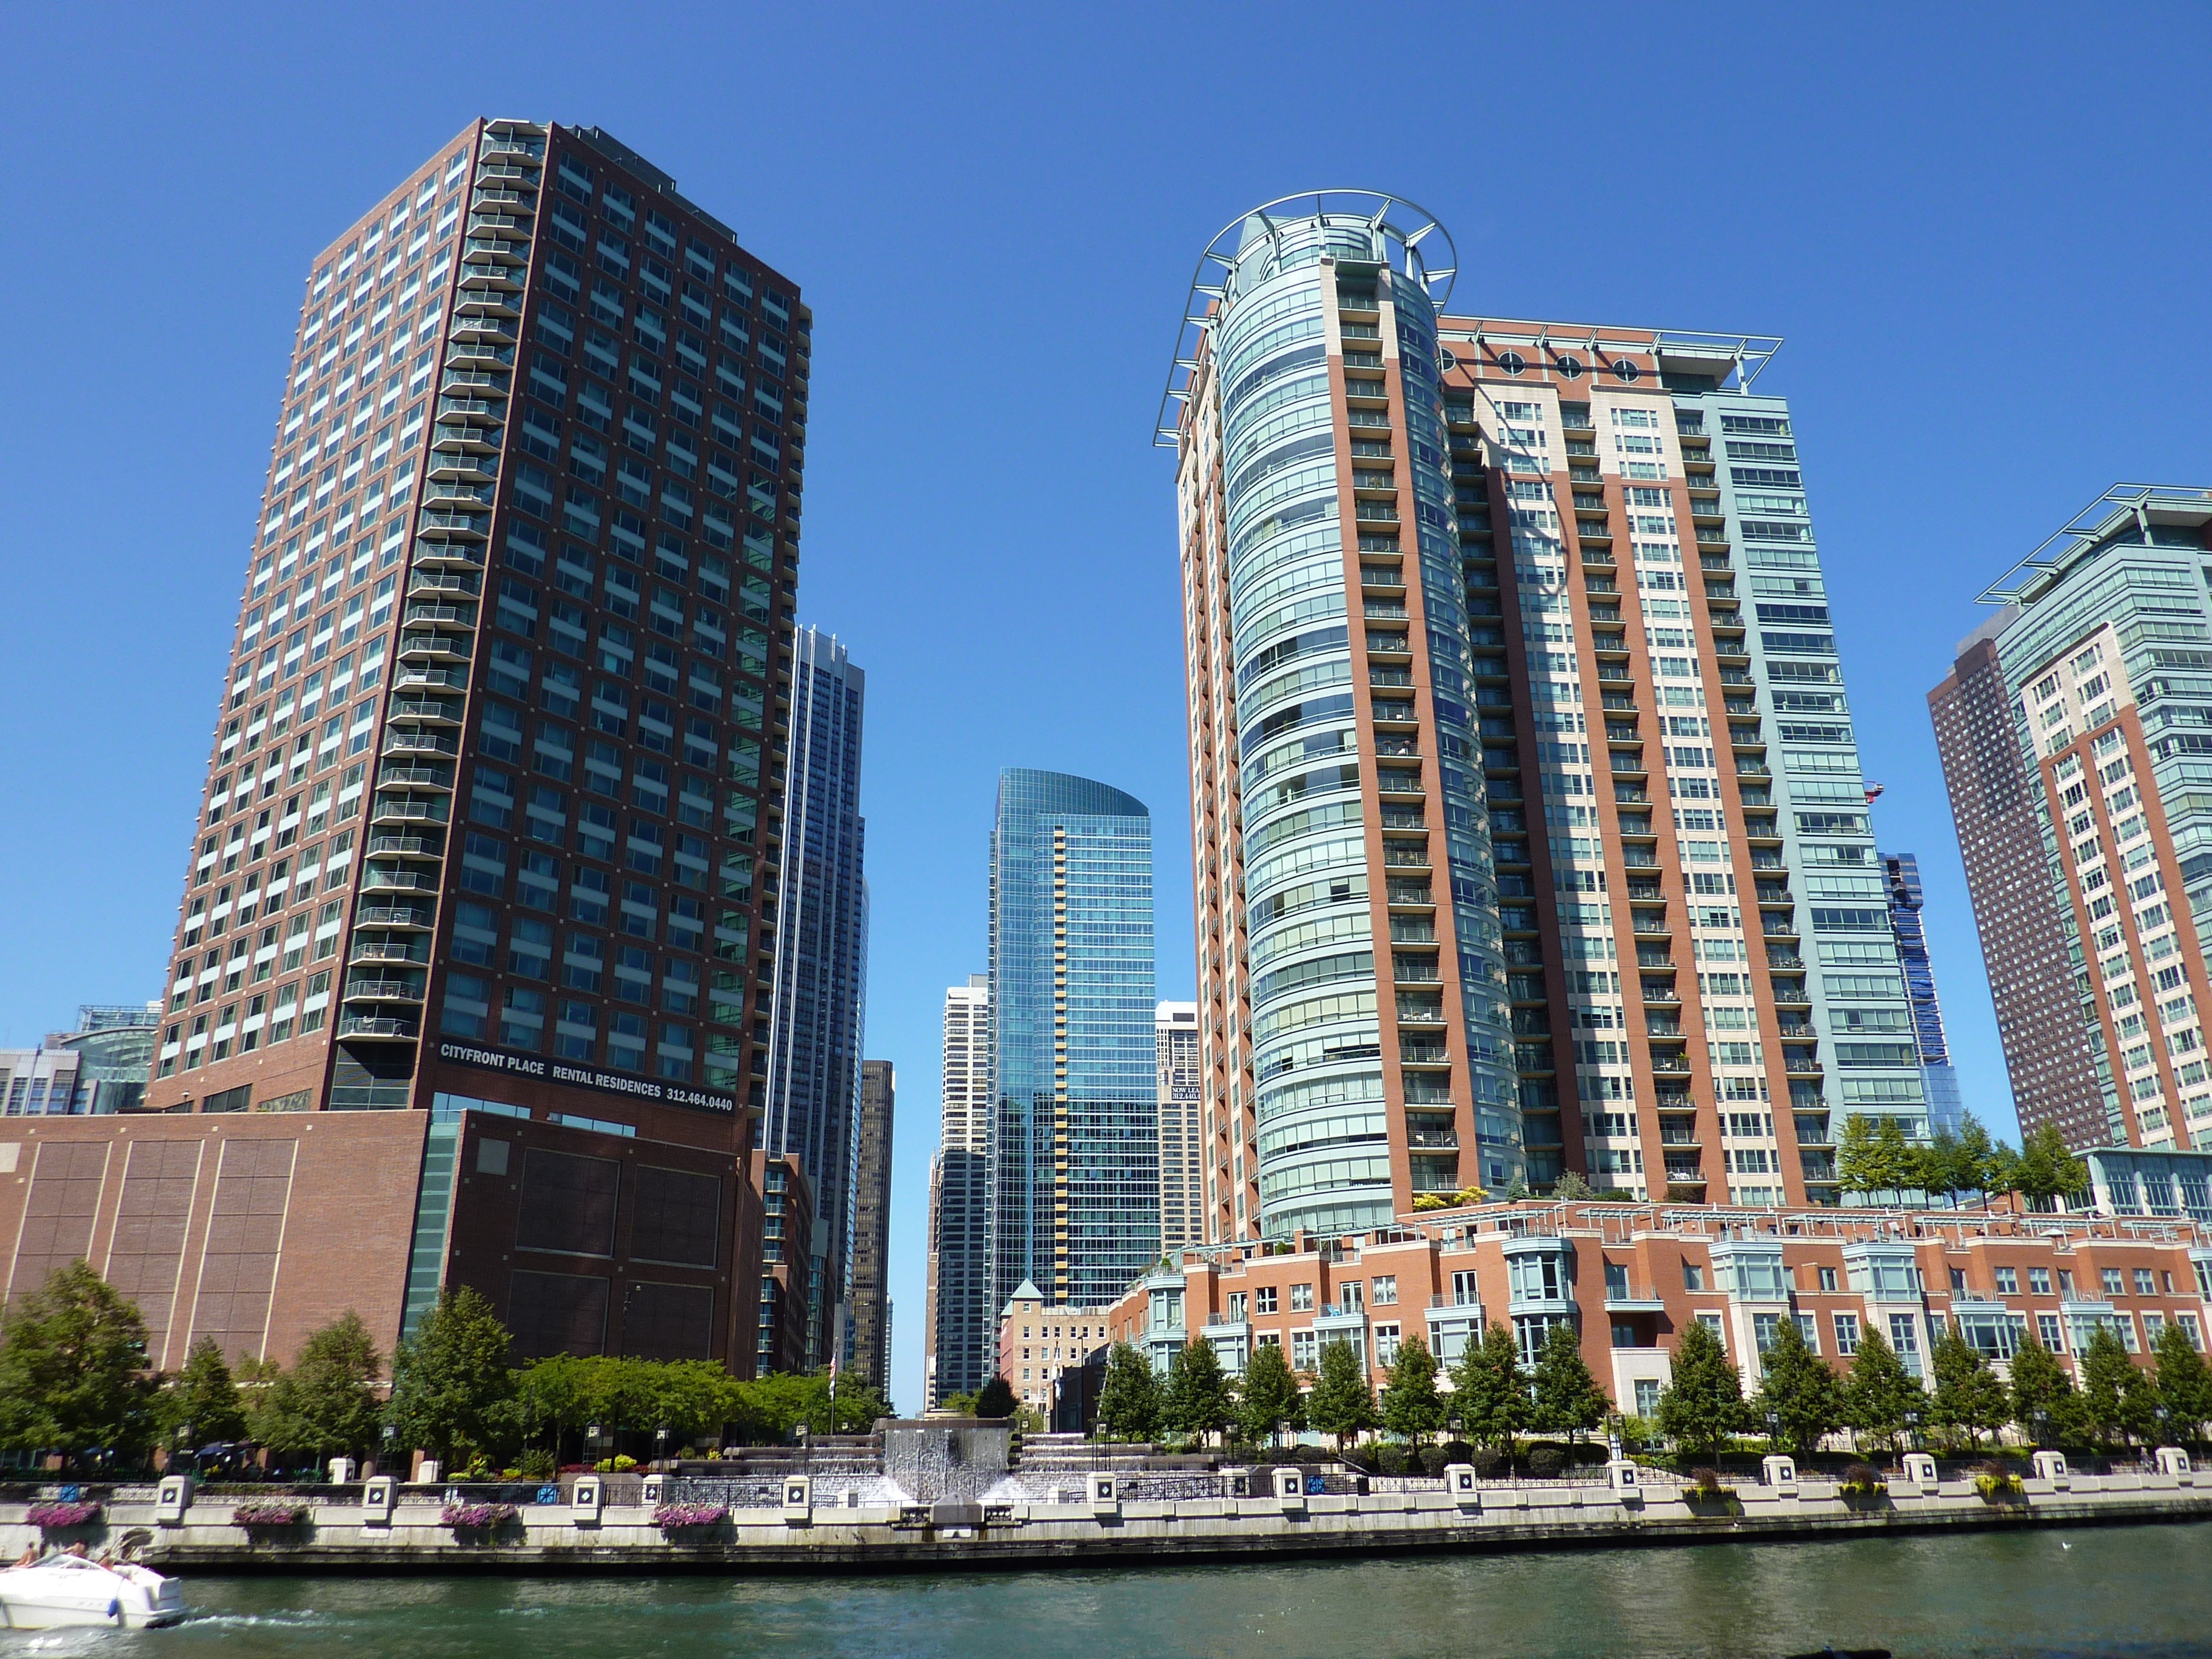
dock, architecture, skyline, city, skyscraper, cityscape, downtown, tower, usa, landmark, chicago, marina, tower block, united states, skyscrapers, metropolis, condominium, urban area, residential area, metropolitan area